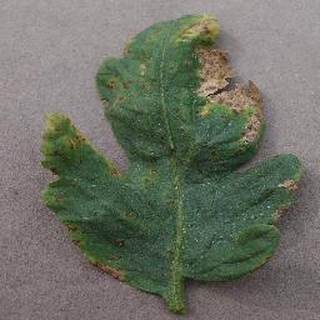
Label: tomato_bacterial_spot